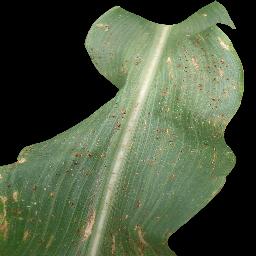
Label: Corn___Common_rust